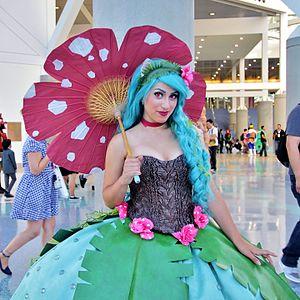
Bulbizarre et ses évolutions, Herbizarre et Florizarre, sont trois espèces de Pokémon de la première génération.